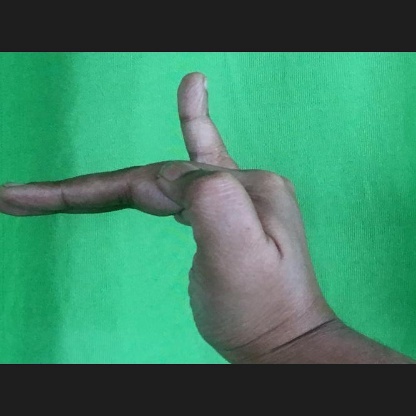
Mudra: Hamsapaksha